RNIE 1

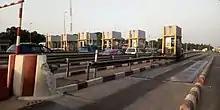
Toll bridge near Ouidah

RNIE 1 is a national highway of Benin. It runs along the Atlantic coast from the Togolese to the Nigerian border, and passes through Cotonou and Porto-Novo.